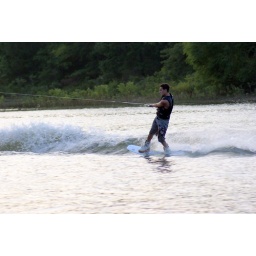
My friend Austin wakeboarding on lake Degray. My first try at watersports photography. I was in a boat beside him.